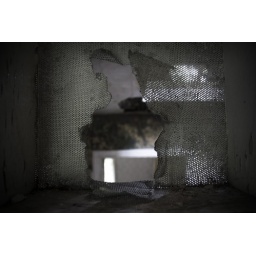
Some random window thing above a door in an abandoned house